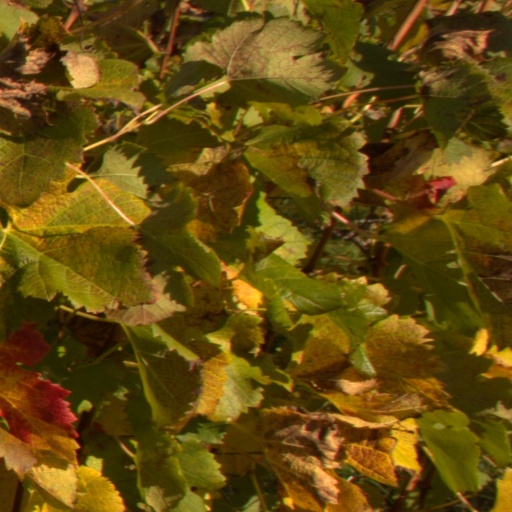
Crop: grape